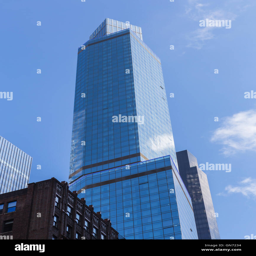
hotel brand and high - rise hotel in the area